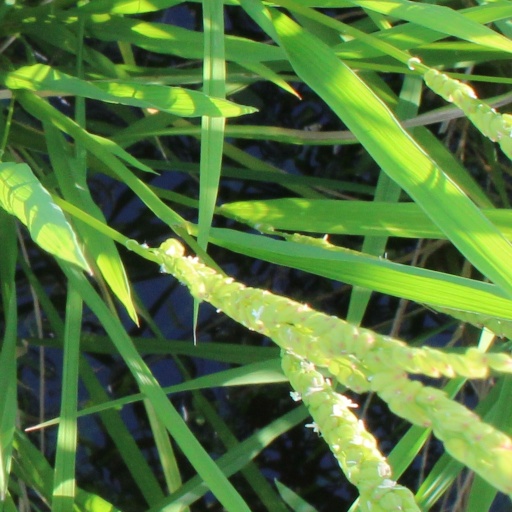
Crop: rice